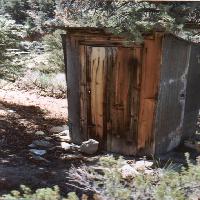
Weather: sun or clear